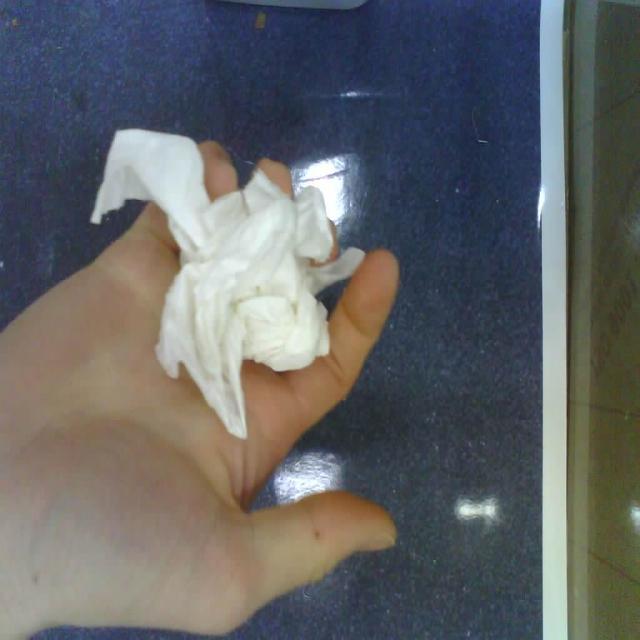
Label: tissues